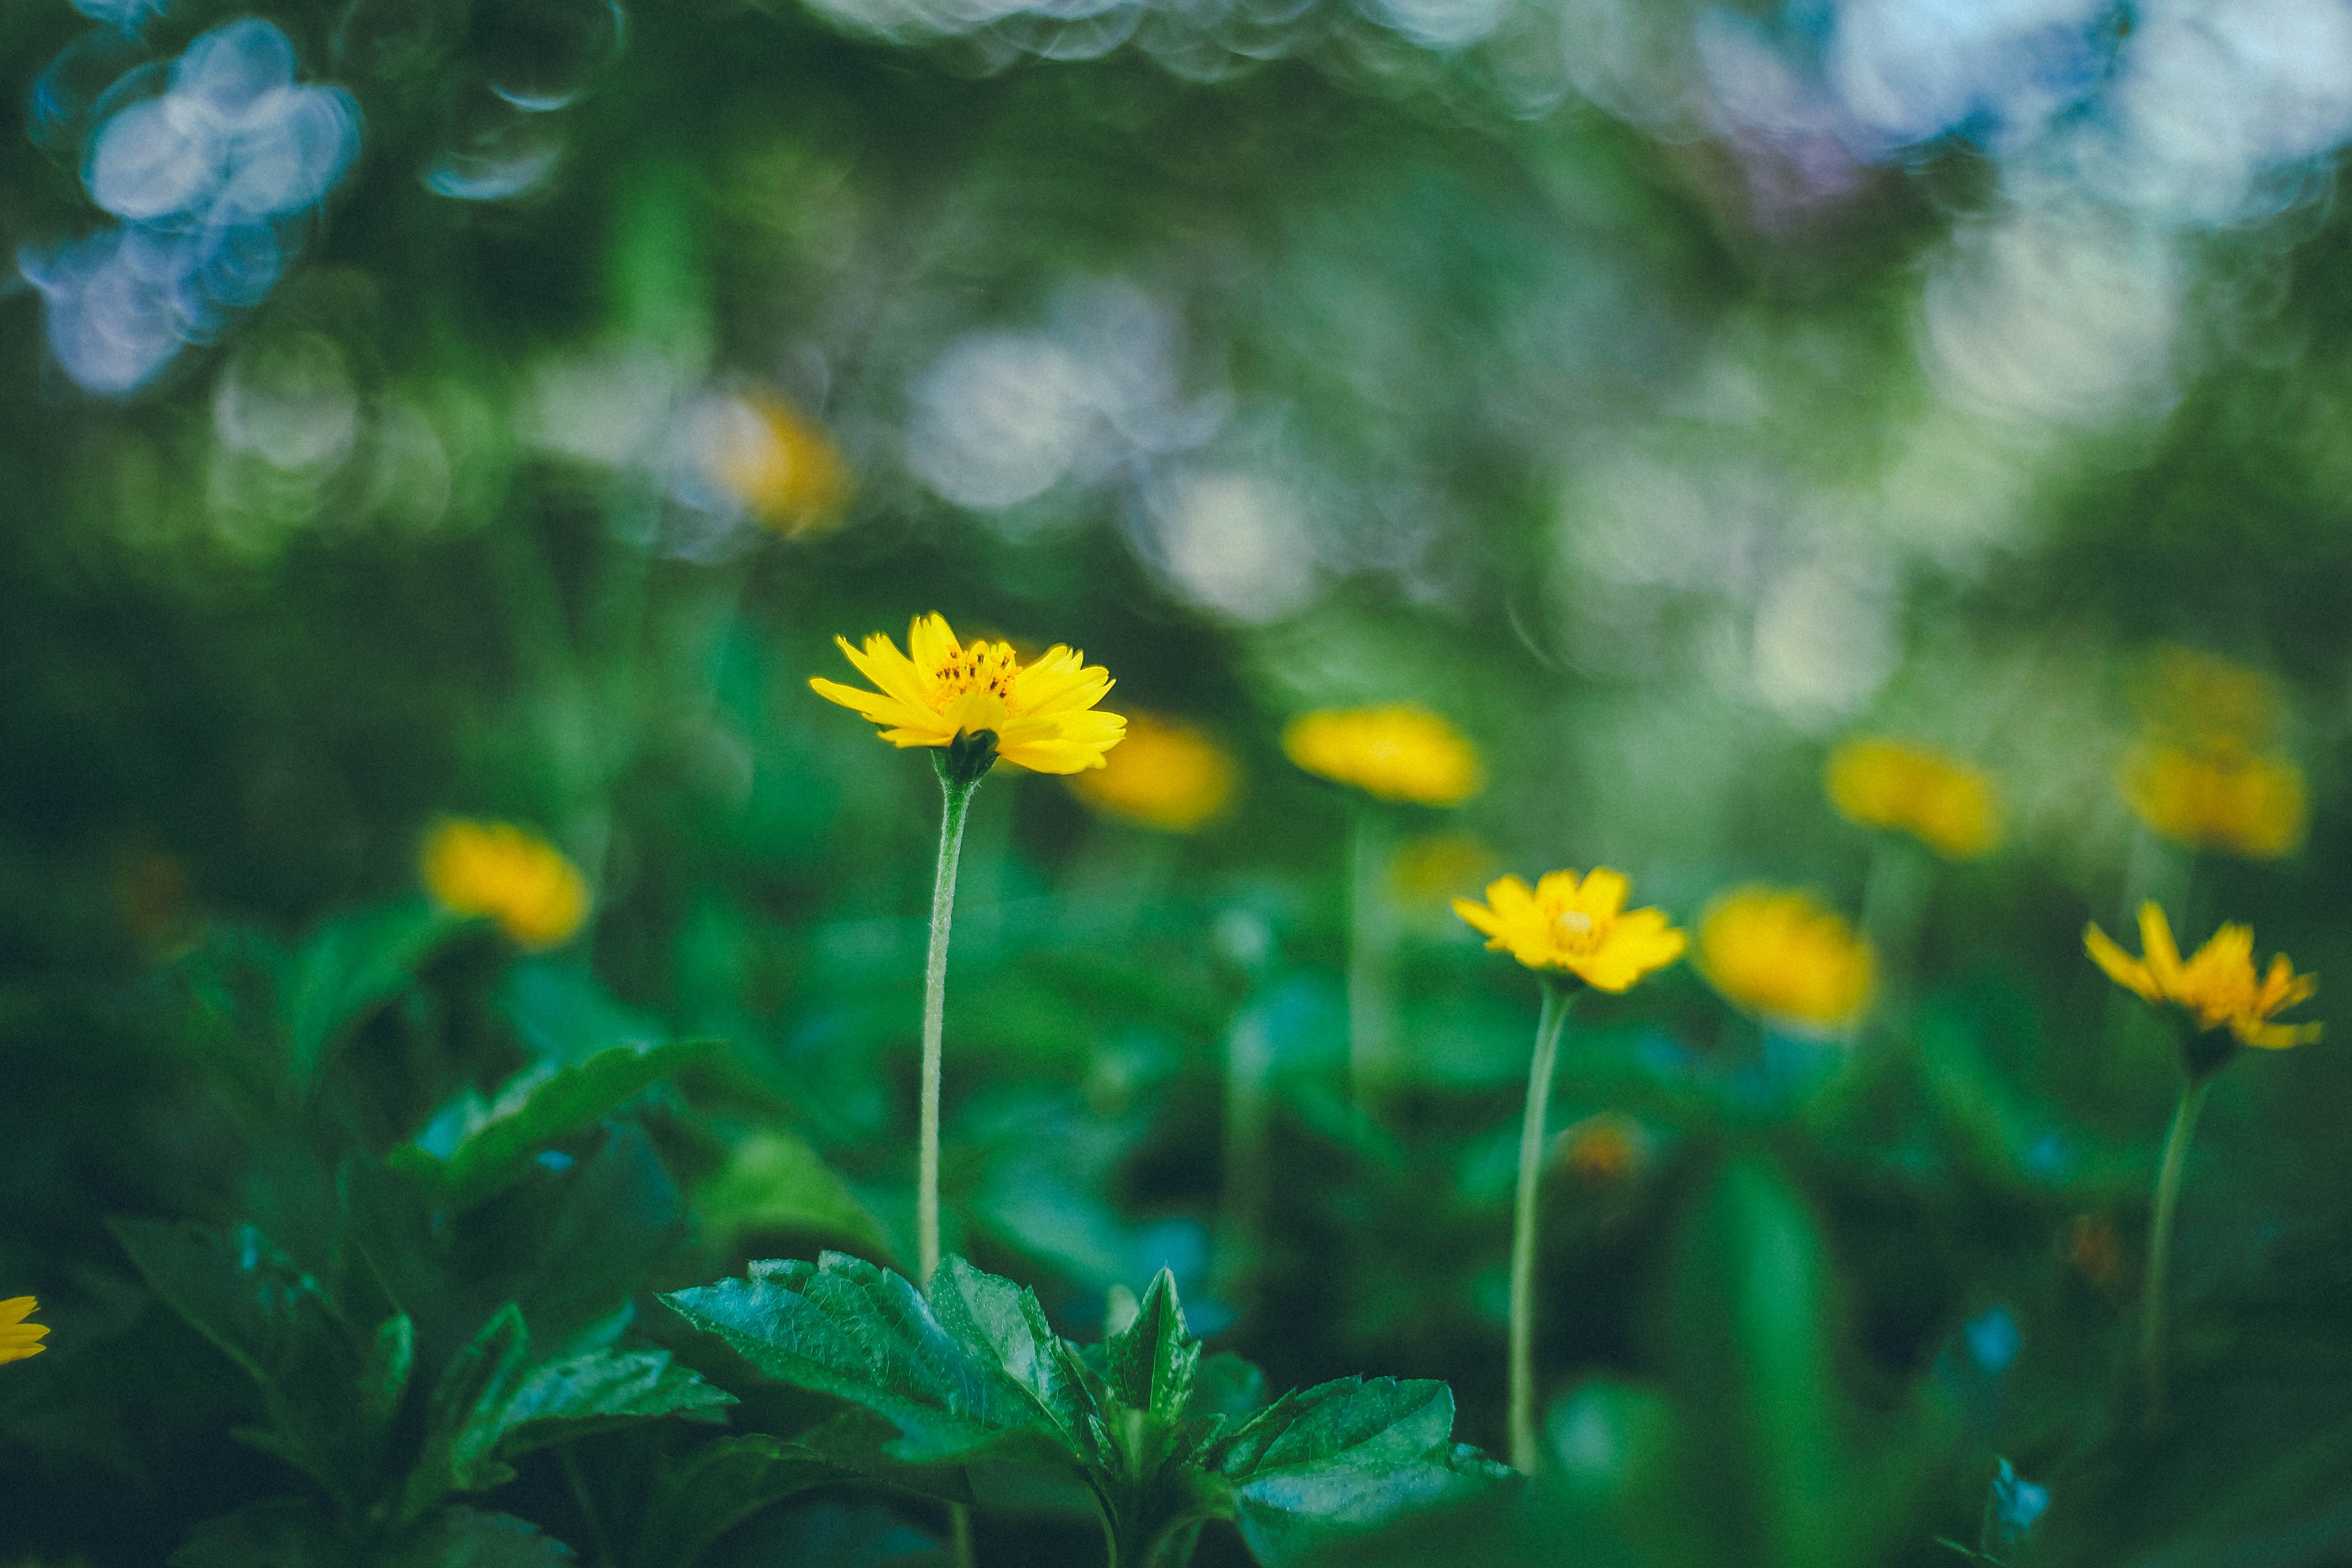
nature, grass, plant, meadow, sunlight, leaf, flower, petal, green, botany, flora, wildflower, macro photography, flowering plant, computer wallpaper, land plant